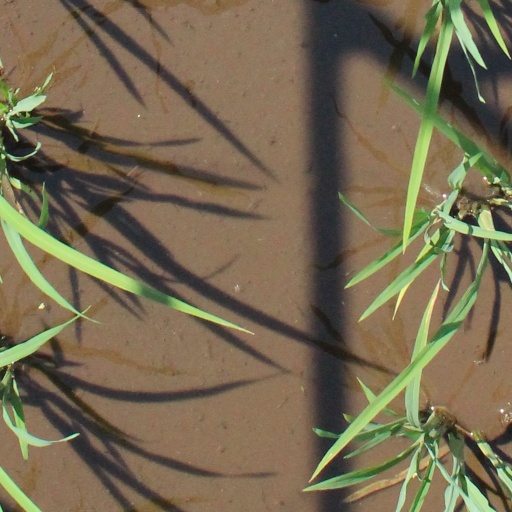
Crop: rice